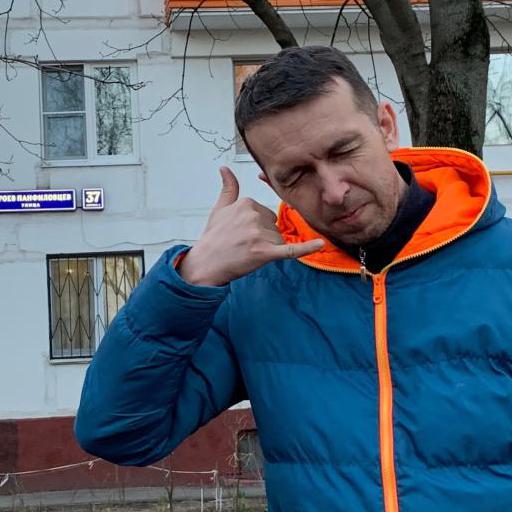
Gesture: call